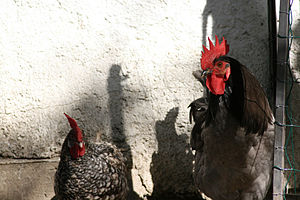
Andalusier (hønserace) / Farvevariationer
Andalusier hane
Andalusier er en sjælden hønserace, der stammer fra Spanien. Hanen vejer 2,75-3 kg og hønen vejer 2-2,75 kg. De lægger hvide æg à 58-64 g. Der findes også en dværgform af racen.